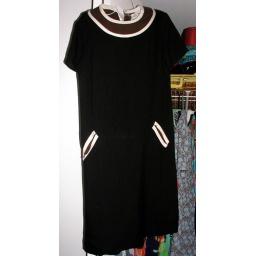
another fantastic dress found at a red, white &amp;amp; blue in pittsburgh. made by &amp;quot;leslie fay originals&amp;quot;